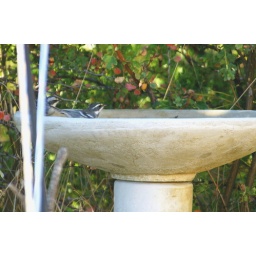
Black-throated Gray Warblers adults in bird bath 2